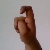
The image shows a hand gesture representing the letter 'X' in Indian Sign Language.